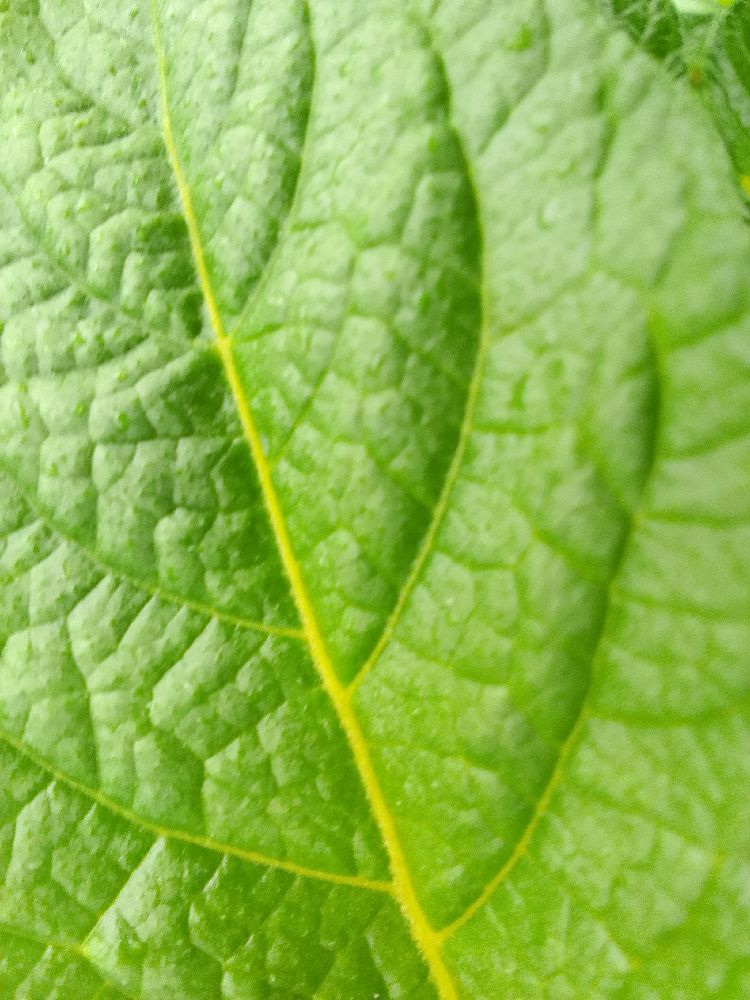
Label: Healthy